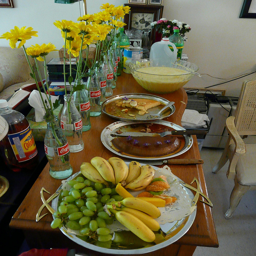
a plate of grapes and bananas sitting on a table
A table full of pie, fresh fruit and punch in a house.
A table filled with various desserts, decorated with yellow flowers in coke bottles.
The table has various types of food and flowers in coke bottles.
Plates of food near flowers in glass pop bottles.